J. Henry Sellers

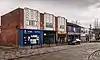
Shops at 33–37 Middleton Gardens (1908)

The architectural historian Nikolaus Pevsner, in a 1942 article, includes Sellers (as well as Wood) in a selection of nine progressive English designers of the early 20th century. Historic England characterise him as "an important architect" responsible for "some significant Early Modern designs." In an obituary, "The Guardian" describes him as often being "ahead of his time", and a "pioneer" of buildings with flat roofs. The architect and academic Andrew Crompton describes his work as "sophisticated and abstract", influenced by John Soane, and containing "some of the earliest expressions of Art Deco". Another possible influence is William R. Lethaby, who pioneered the use of concrete in Britain in the early 1900s.